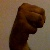
The image shows a hand gesture representing the letter 'M' in Indian Sign Language.